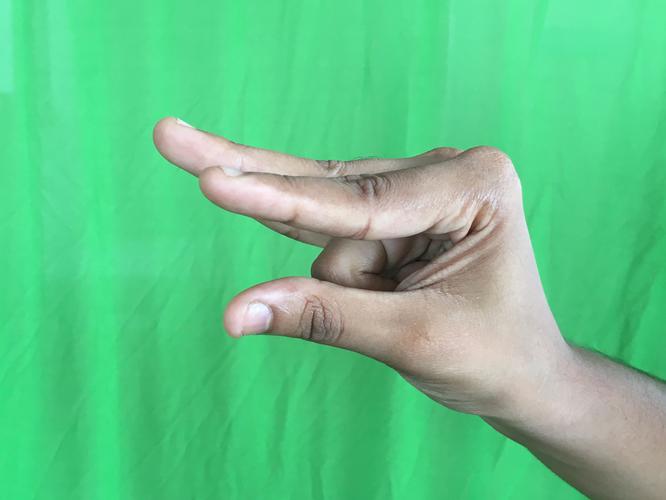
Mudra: Kangulam
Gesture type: single_hand